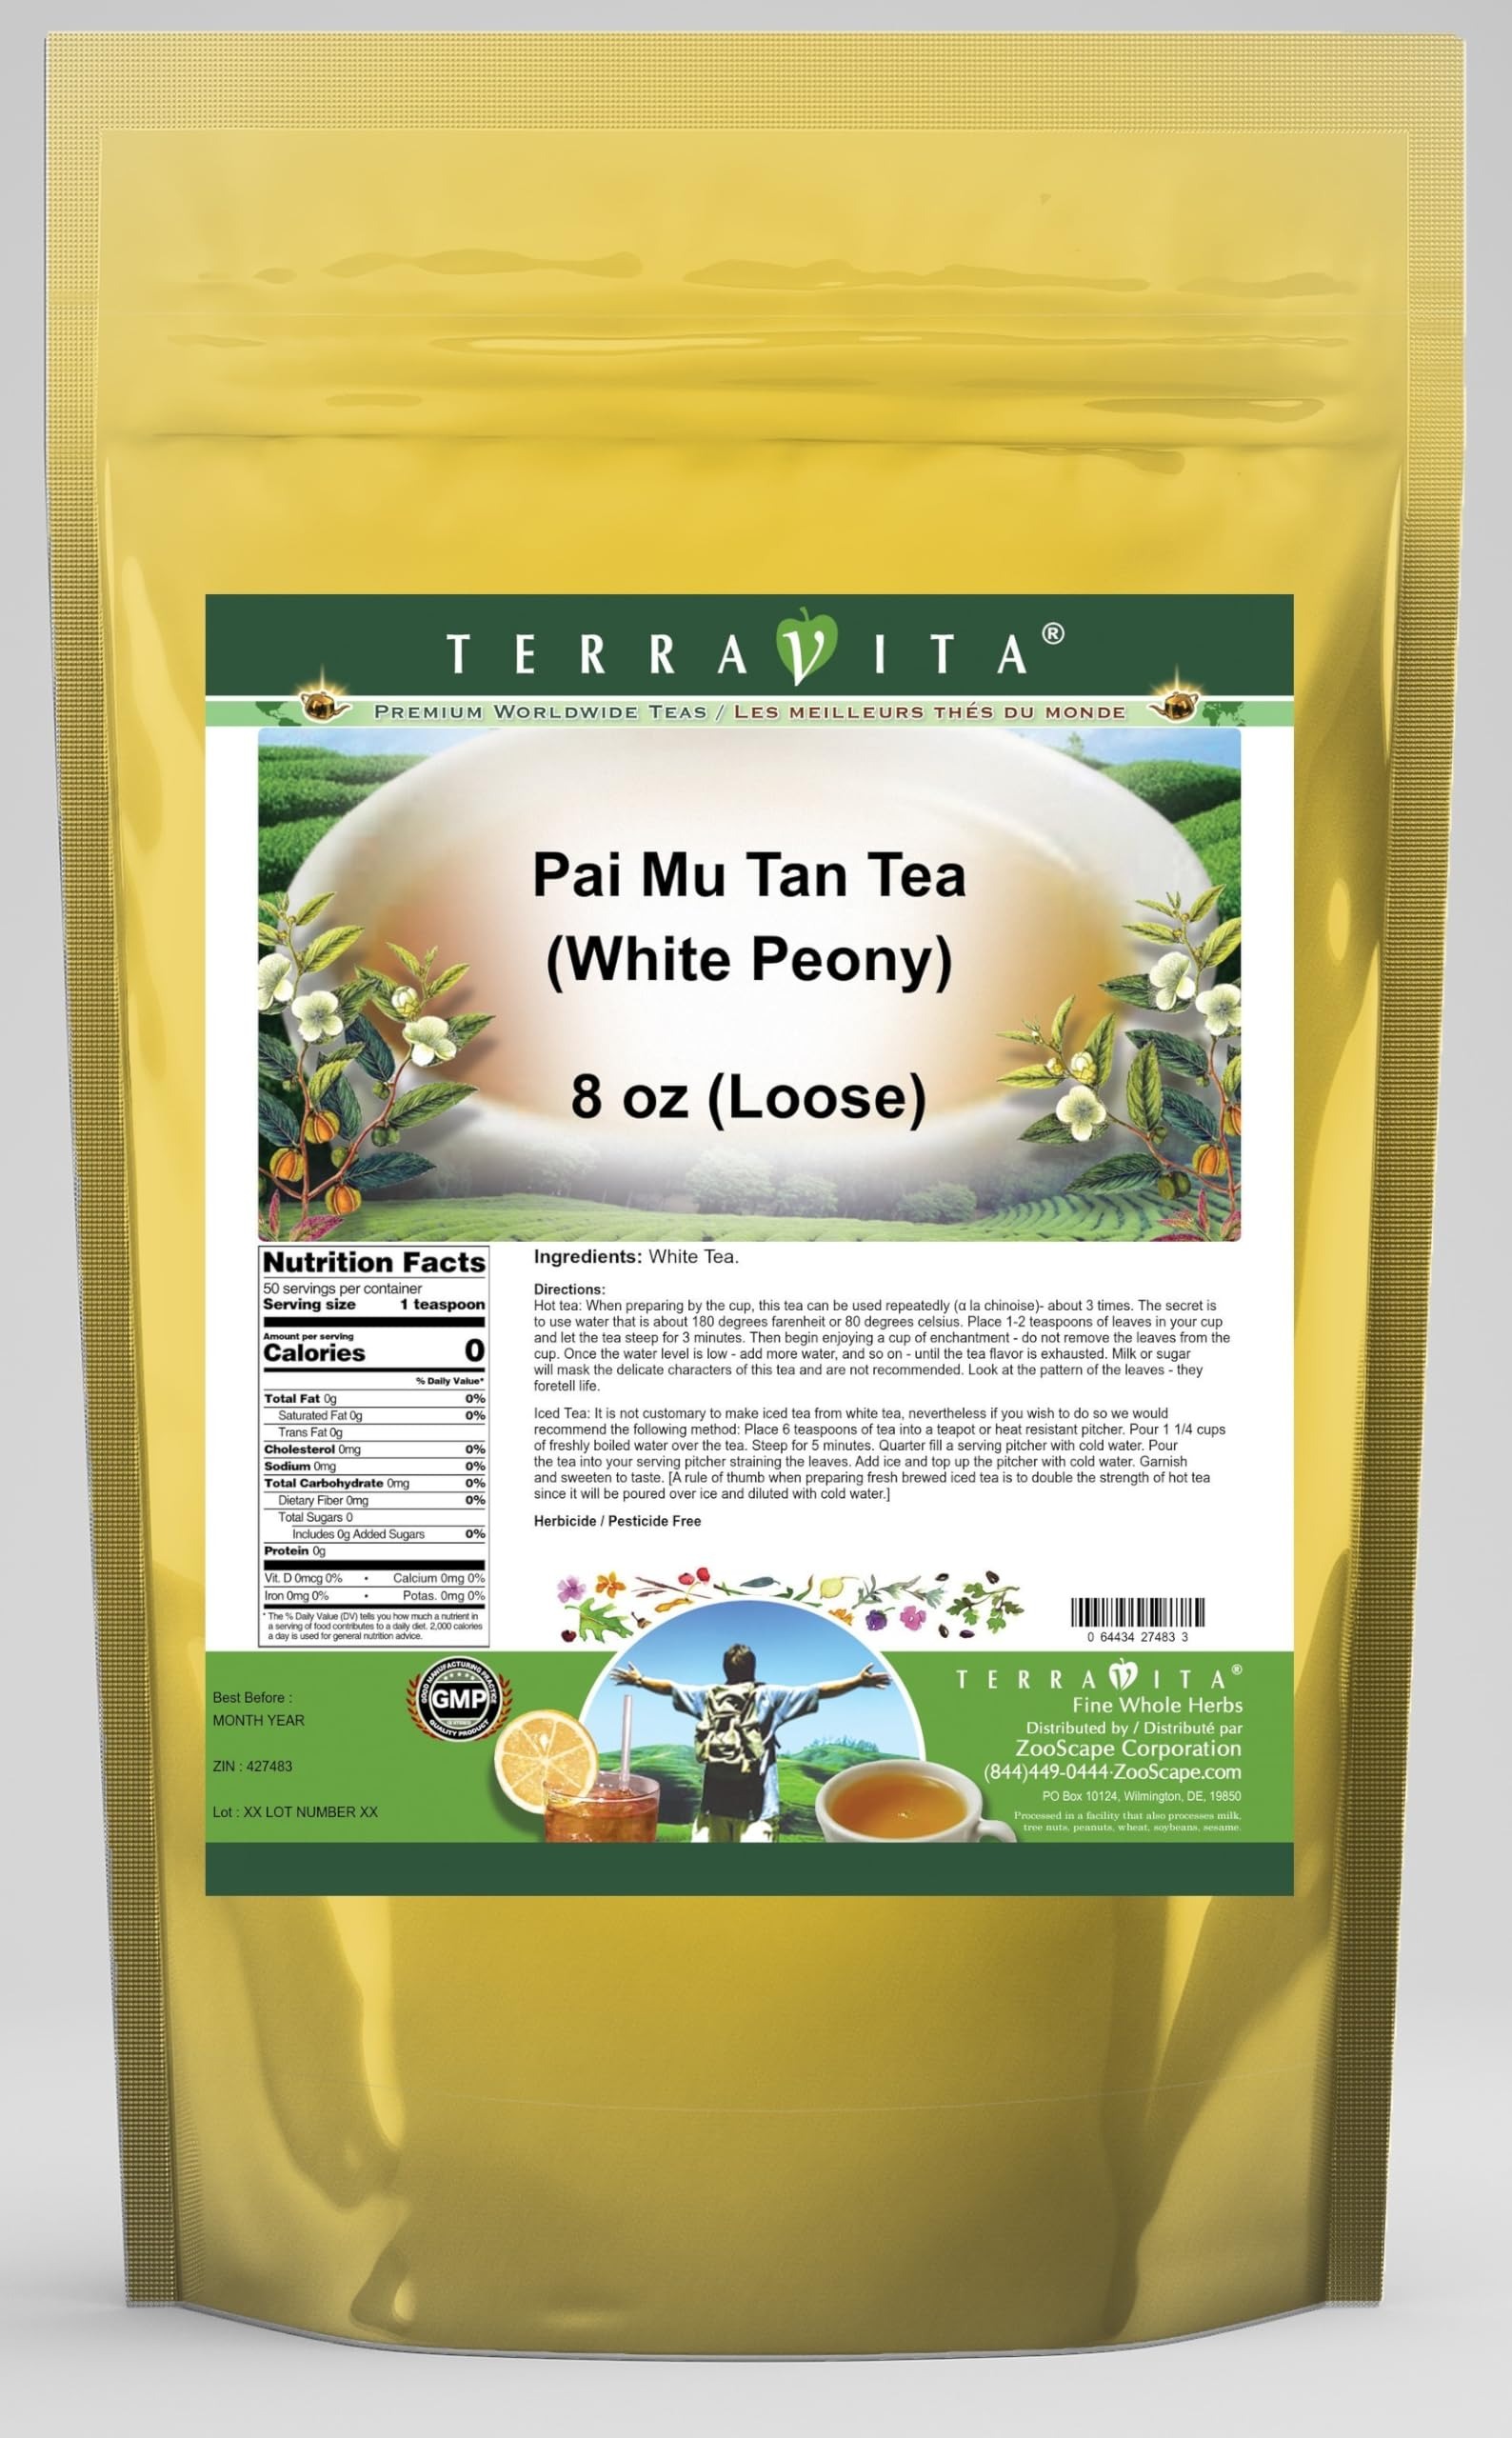
Item Name: Pai Mu Tan Tea (White Peony) (Loose) (8 oz, ZIN: 427483) - 2 Pack
Bullet Point 1: Pai Mu Tan Tea (White Peony) (Loose) (8 oz, ZIN: 427483)
Bullet Point 2: No fillers.
Bullet Point 3: Manufacturer: TerraVita
Bullet Point 4: Size: 8 oz
Bullet Point 5: Loose Leaf Herbal Tea - Packed in a convenient upright pouch!
Product Description: Pai Mu Tan Tea (White Peony) (Loose) (8 oz, ZIN: 427483)<BR><BR>Packaged in the United States in a cGMP certified facility (current Good Manufacturing Practice).<BR><BR>No fillers.<BR><BR>Manufacturer: TerraVita<BR><BR>Size: 8 oz<BR><BR>Loose Leaf Herbal Tea - Packed in a convenient upright pouch!<BR><BR>Ingredients: White Tea
Value: 16.0
Unit: Ounce

Price: 93.79